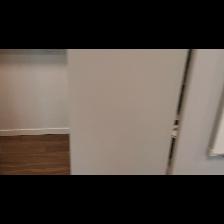
Label: NonHuman